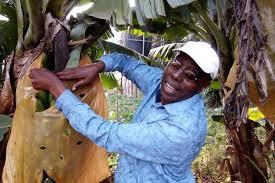
Kuna njia mbali mbali za kuivisha ndizi inapokomaa, unaweza kuchukua karatasi na ukafunga ndizi hizi zikiwa kwenye mukongwe, ili ziweze kuiiva zikiwa pale ambapo zimemea. Kwa hivyo njia hii ni mojawapo ya njia ambayo wakulima wengi hutumia ili kuraisisha kuivisha ndizi.